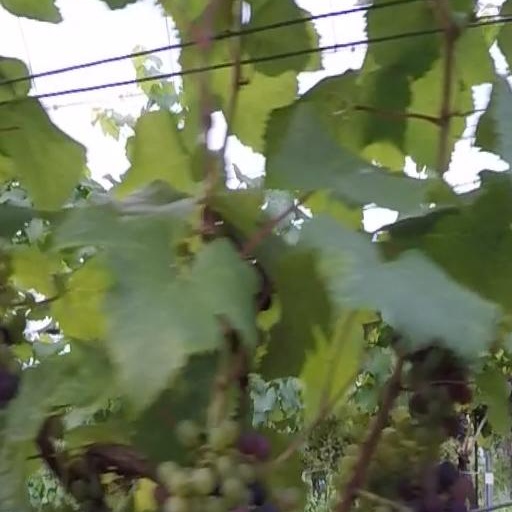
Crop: grape